Solar power in India

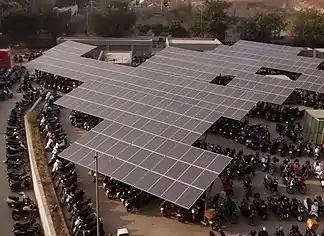
Solar panels at HUDA City Centre, Gurgaon

The installed capacity is generally given in DC capacity at standard operating conditions. The actual AC power peak output at high voltage from a solar plant is between 65 and 75% of the rated DC capacity, after accounting for temperature coefficient, derating of solar cells capacity with time, losses in the total system, elevation of the plant, location of the plant, actual solar irradiance, etc. The AC peak power is also generally limited by the selected inverter's capacity for economic reasons.